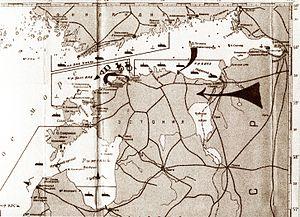
L’incident de l’Orzeł est un événement militaire du début de la Seconde Guerre mondiale. Le sous-marin polonais ORP Orzeł, arraisonné au port de Tallinn par l'Estonie, pays alors neutre, s'échappe de ses eaux le 18 septembre 1939. Les Soviétiques utilisent l'affaire pour faire pression sur l'Estonie afin de la contraindre à signer un pacte d'assistance militaire.
L’histoire de l’Estonie, pays situé sur la rive sud-est de la mer Baltique qui a accédé à l’indépendance en 1918, débute au IXᵉ millénaire av. J.‑C., lorsque les premières populations nomades pénètrent sur son territoire libéré par la dernière glaciation. Selon la théorie la plus répandue, le peuple finno-ougrien, dont descend la majeure partie des Estoniens contemporains, arrive dans la région vers le IVᵉ millénaire av. J.‑C. en introduisant la céramique à peigne commune à plusieurs peuples rattachés à la même famille linguistique.